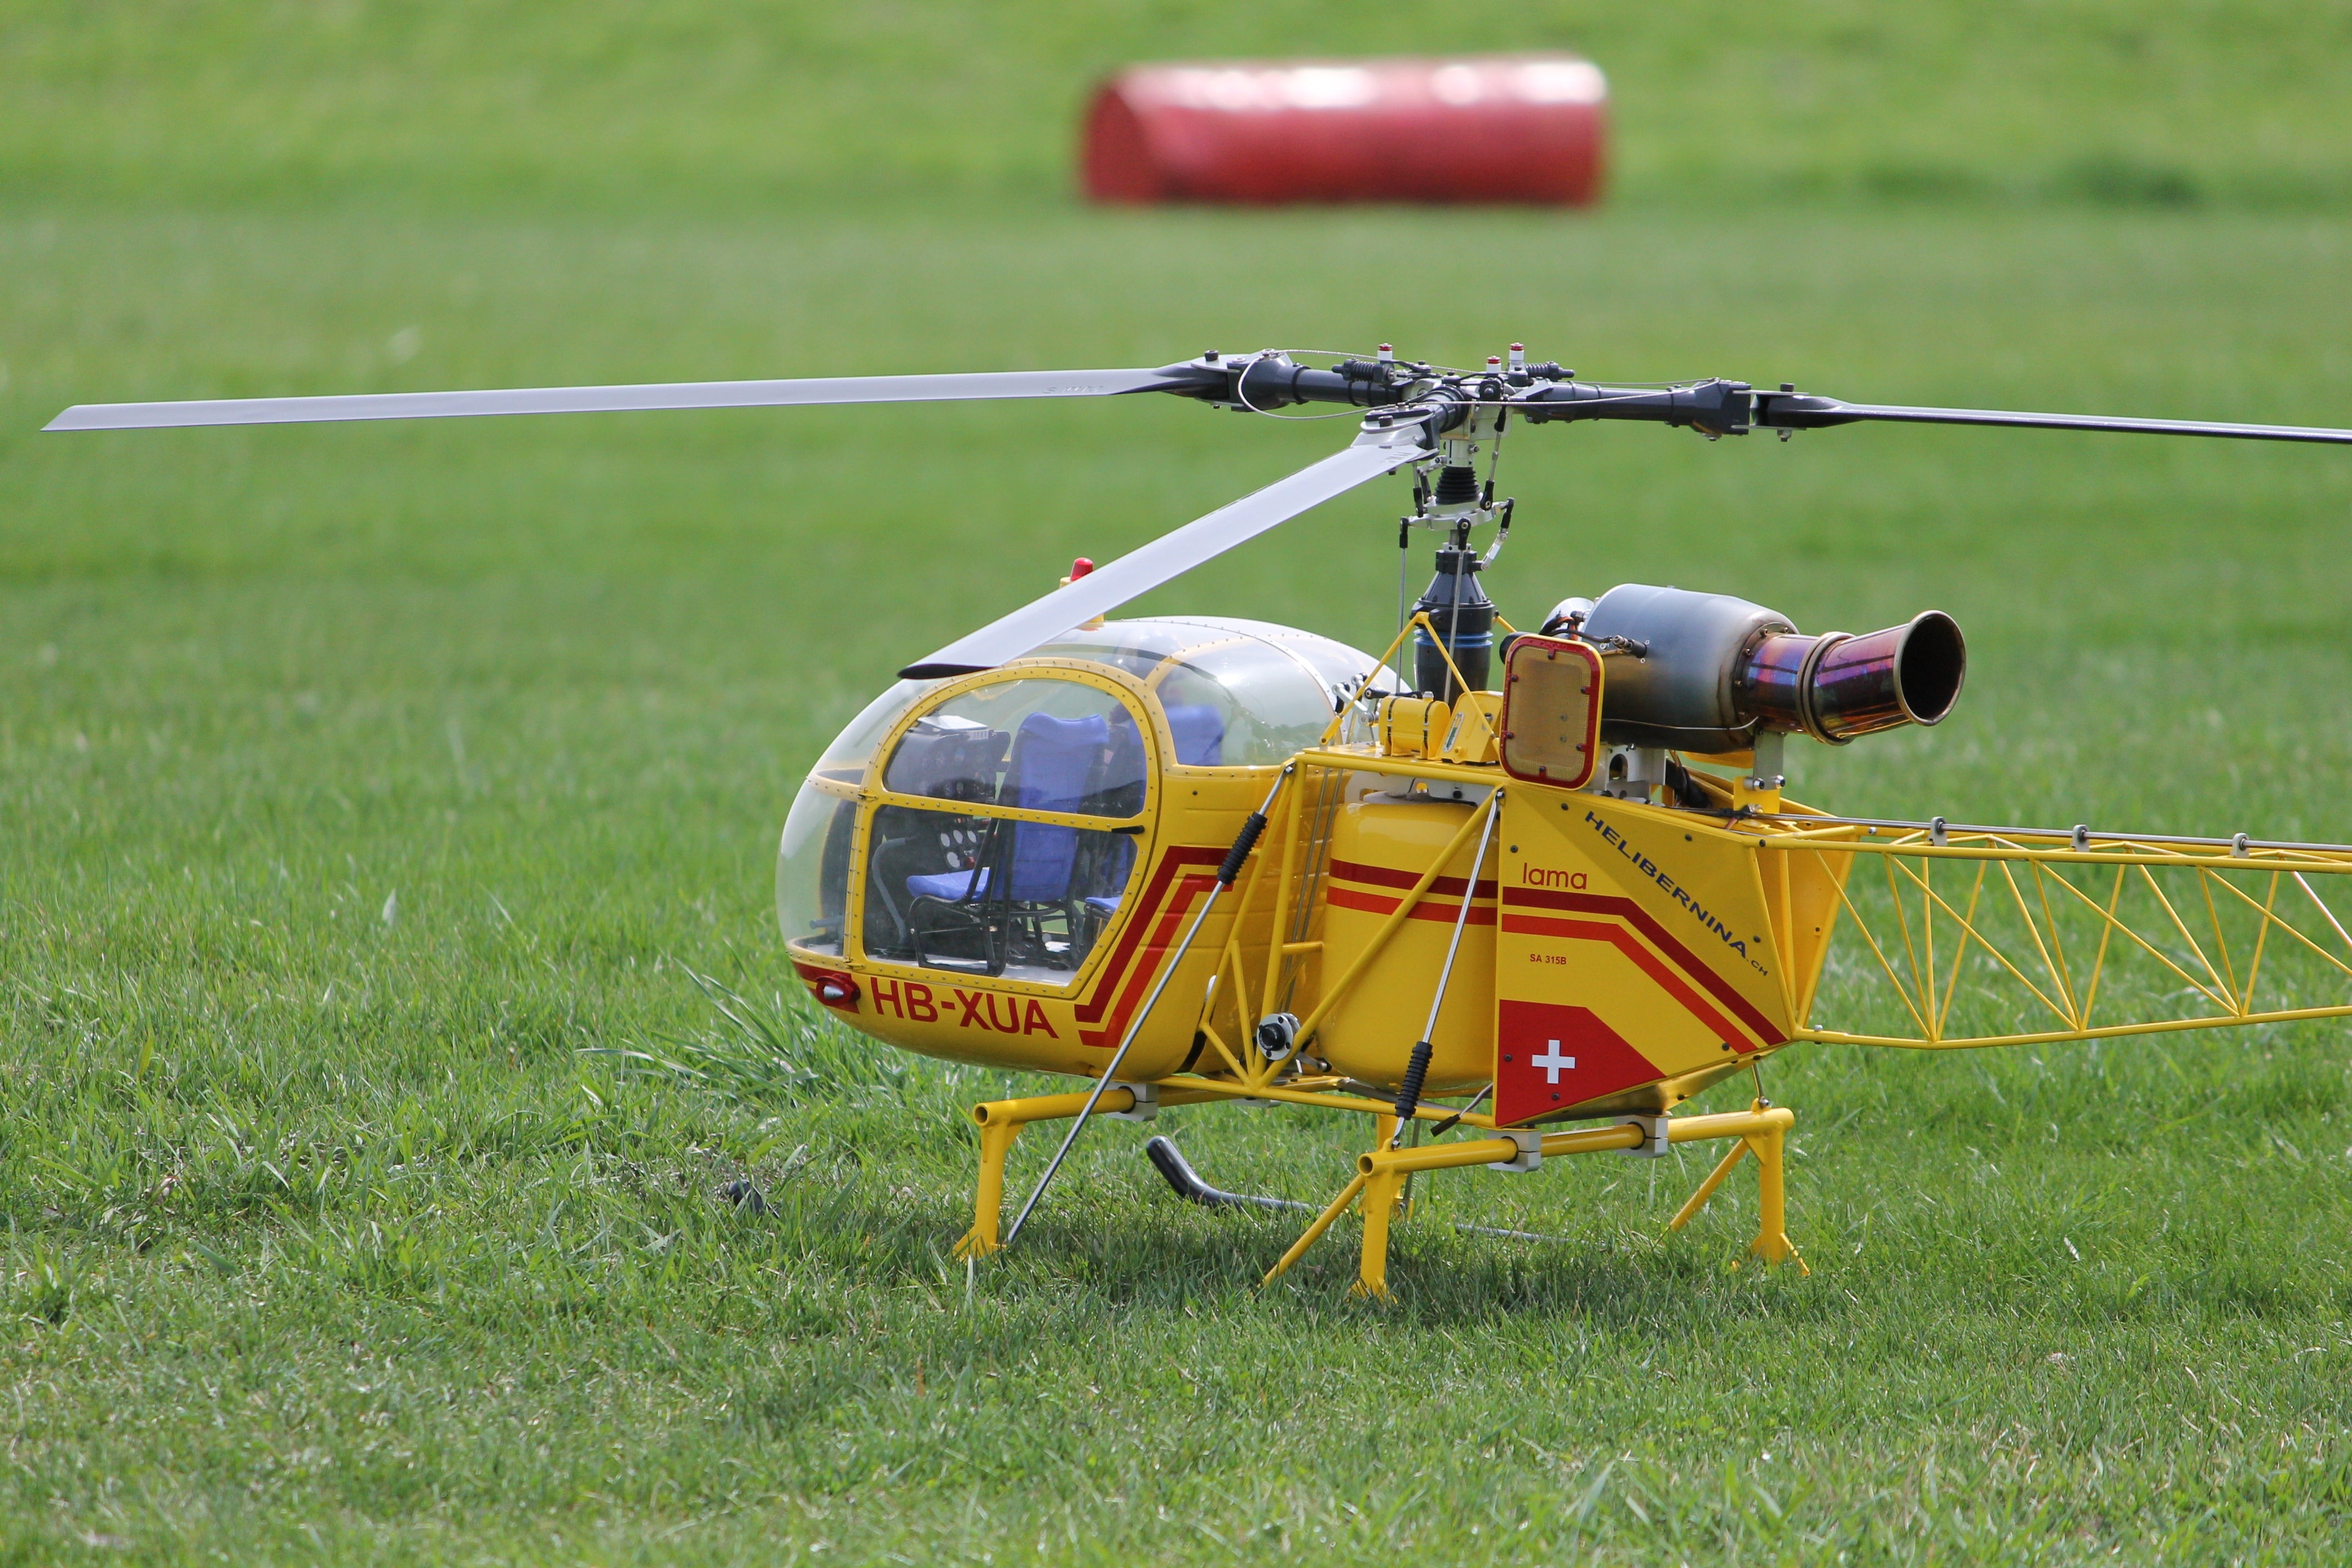
aircraft, remote, model, vehicle, aviation, helicopter, leisure, toy, control, rc, hobby, rotorcraft, controlled, model helicopter, atmosphere of earth, helicopter rotor, military helicopter, radio controlled helicopter, radio controlled toy